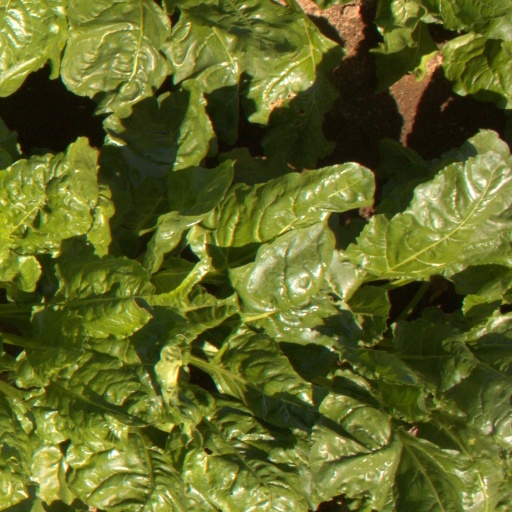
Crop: sugar beet